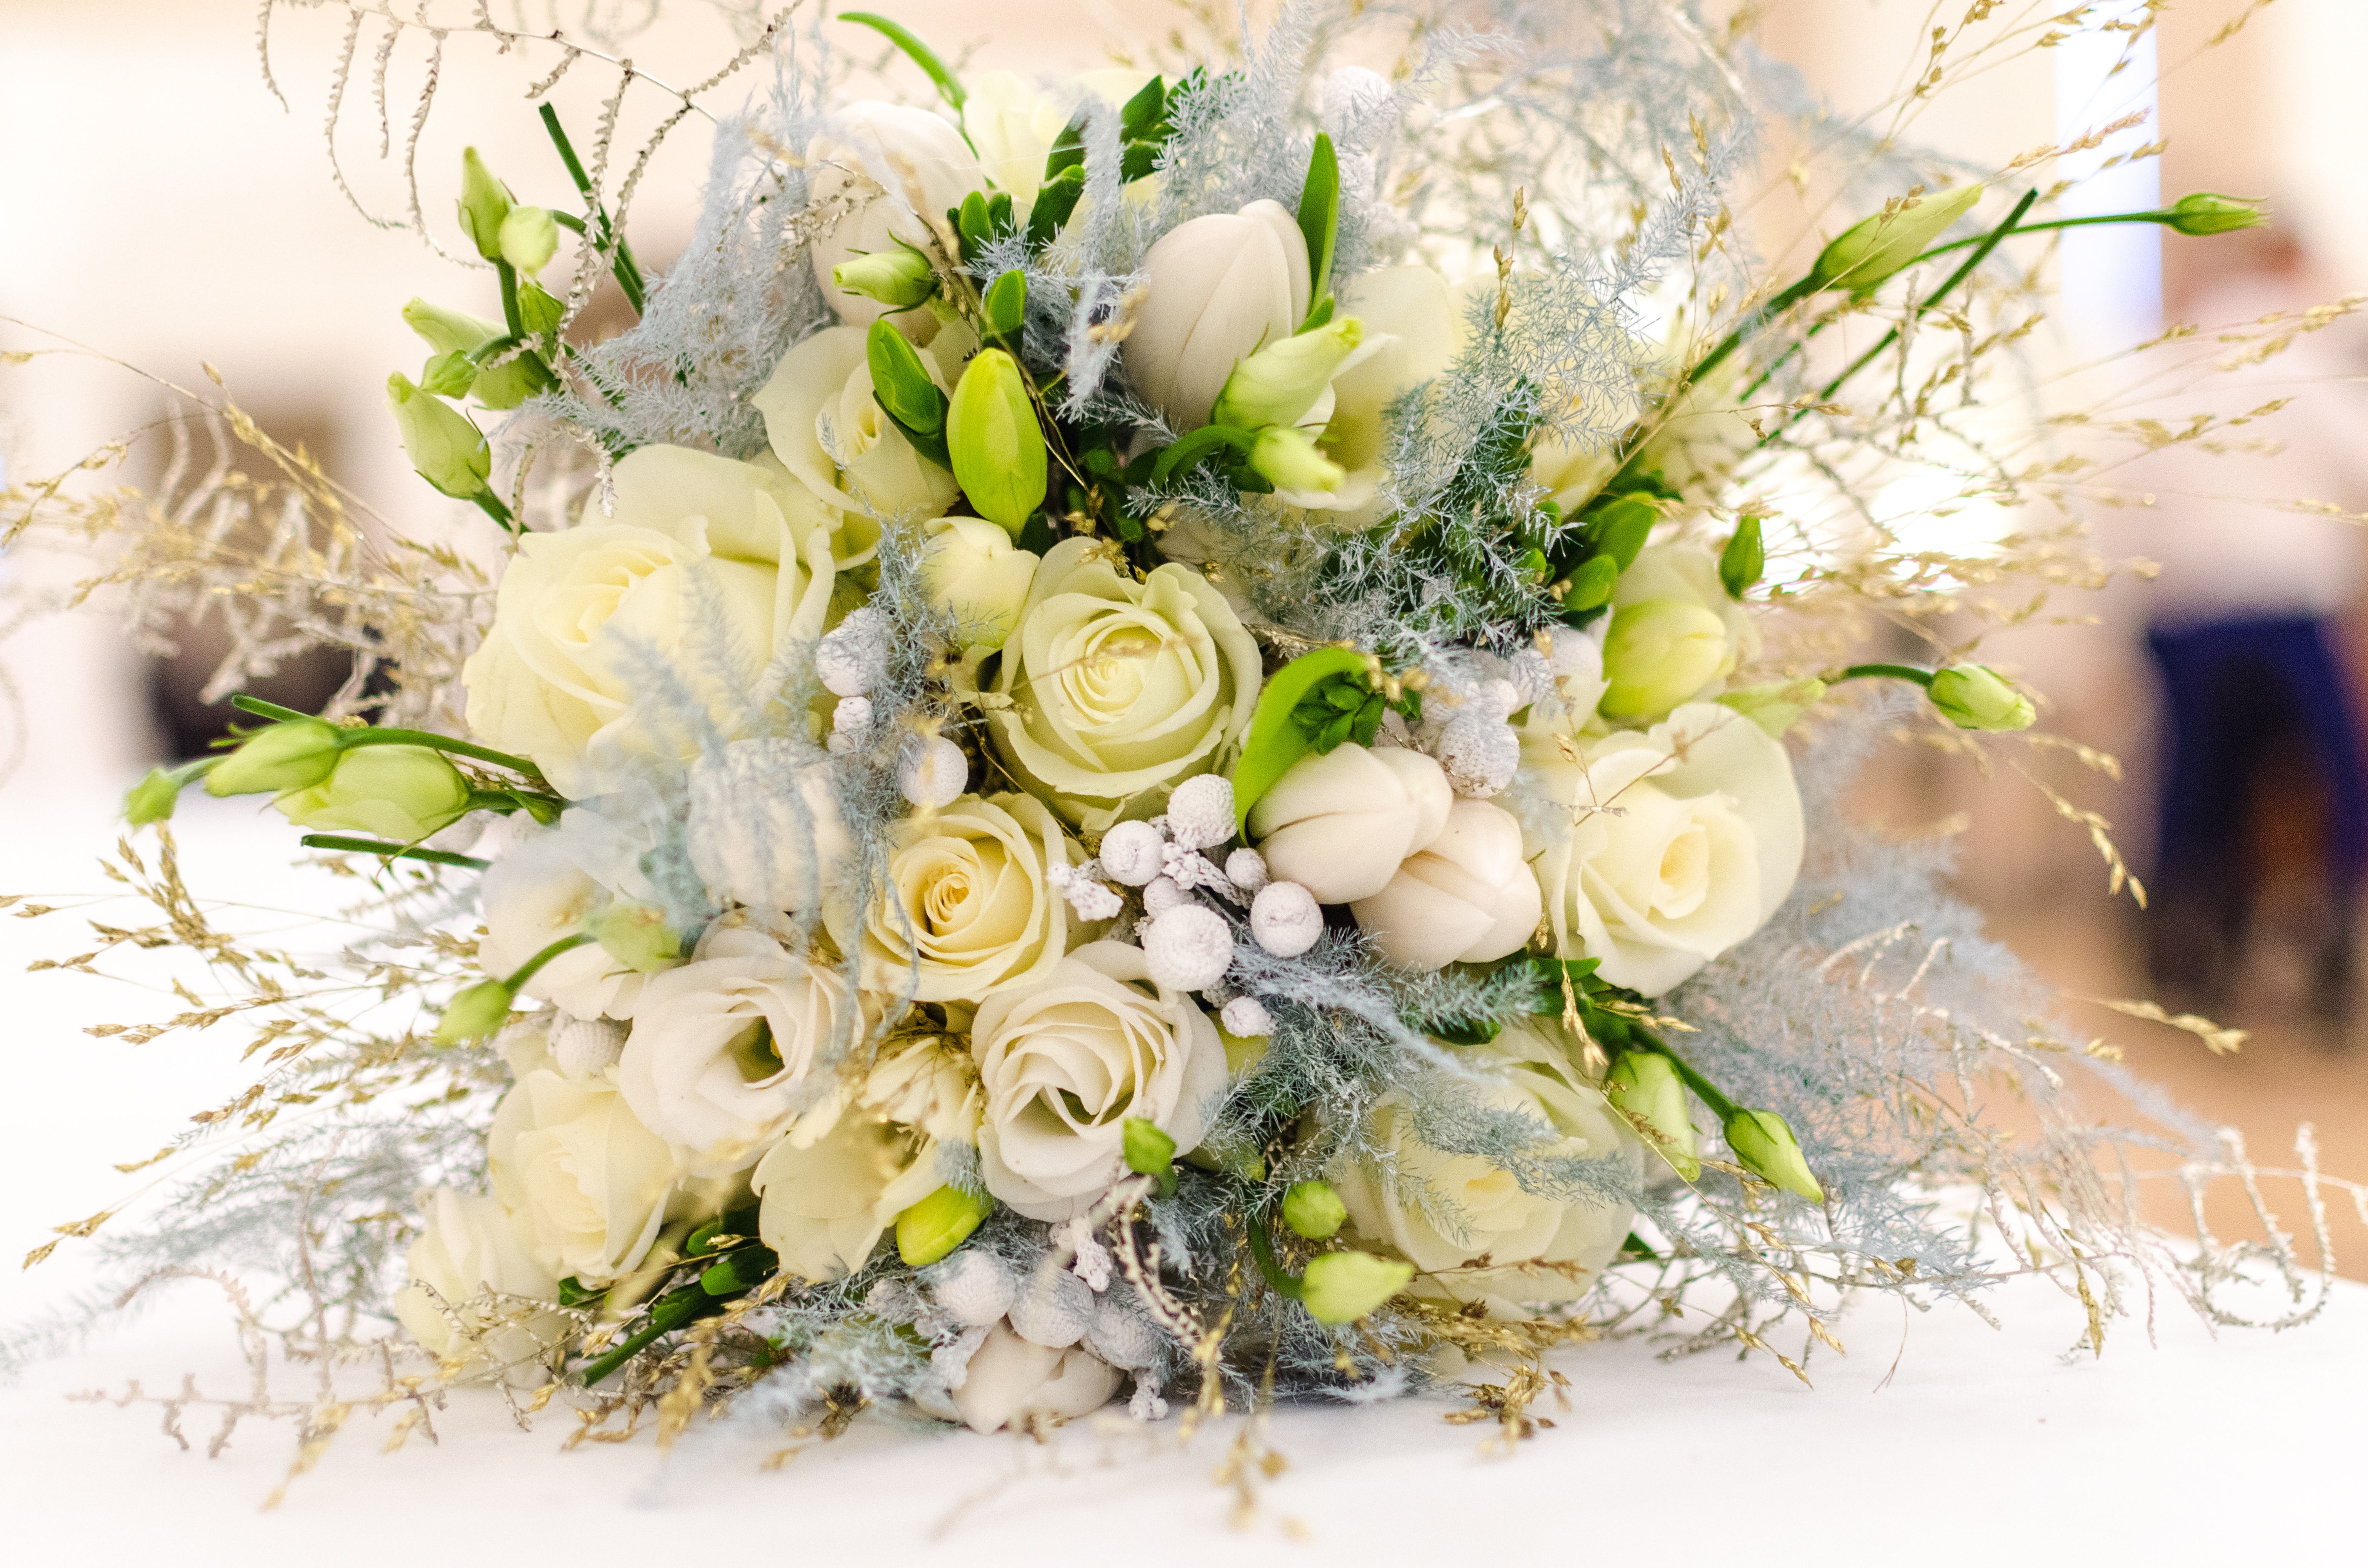
hand, nature, branch, plant, woman, bunch, white, leaf, flower, petal, floral, female, celebration, love, bouquet, rose, decoration, green, color, romance, romantic, fashion, yellow, pink, wedding, bride, married, marriage, holding, engagement, arrangement, ceremony, dress, happy, happiness, beauty, beautiful, day, reception, pretty, floristry, elegance, bridal, flower bouquet, cut flowers, floral design, centrepiece, flower arranging